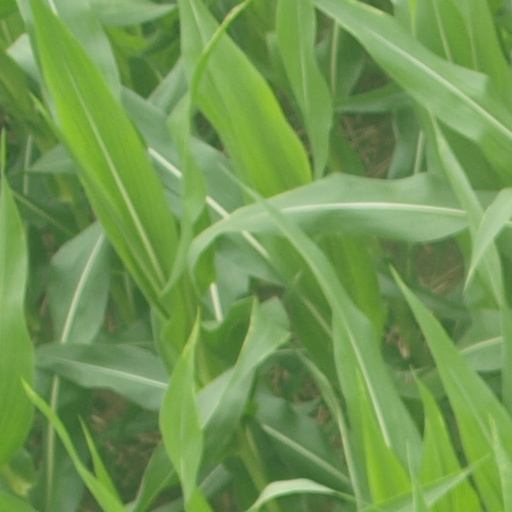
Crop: maize; corn